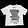
Label: T - shirt / top